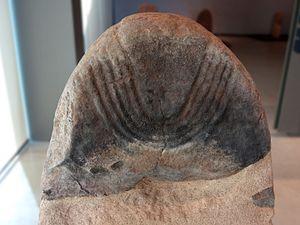
La statue-menhir provenant de La Raffinie (Commune de Martrin - Aveyron), découverte en 1880. Il ne reste plus aujourd'hui que sa partie supérieur, sa ""tête"", montrant un collier à cinq rangs. Les autres détails de son ""visage"" sont désormais effacés.
La statue-menhir de la Raffinié est une statue-menhir qui a été découverte au bord du ruisseau de La Raffinié, commune de Martrin dans le département de l'Aveyron.